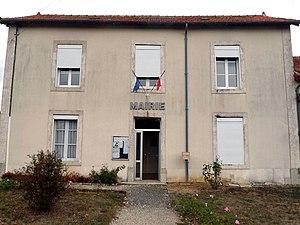
mairie du Bouchage, Charente, France